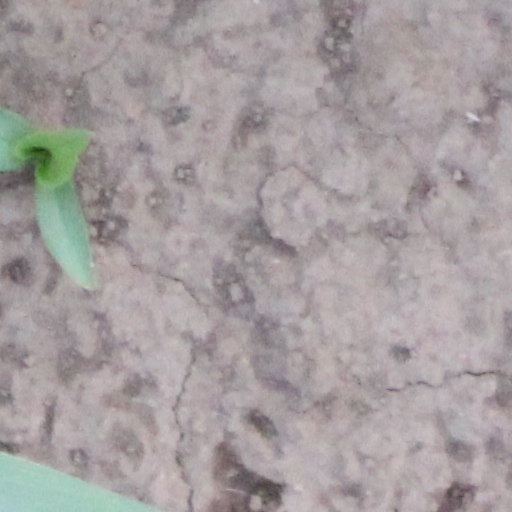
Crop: wheat